Karen people

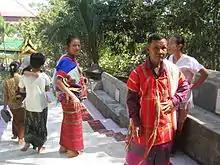
Buddhist Karen pilgrims at Ngahtatgyi Pagoda in Yangon

The majority of Karen are Theravada Buddhists who also practice animism, while approximately 15–30 percent are Christian. Lowland Pwo-speaking Karens tend to be more orthodox Buddhists, whereas highland Sgaw-speaking Karens tend to be heterodox Buddhists who profess strong animist beliefs.